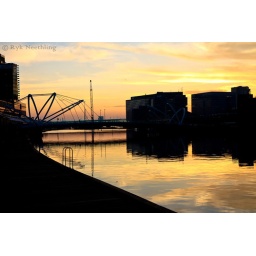
Pedestrian bridge over the Yarra river